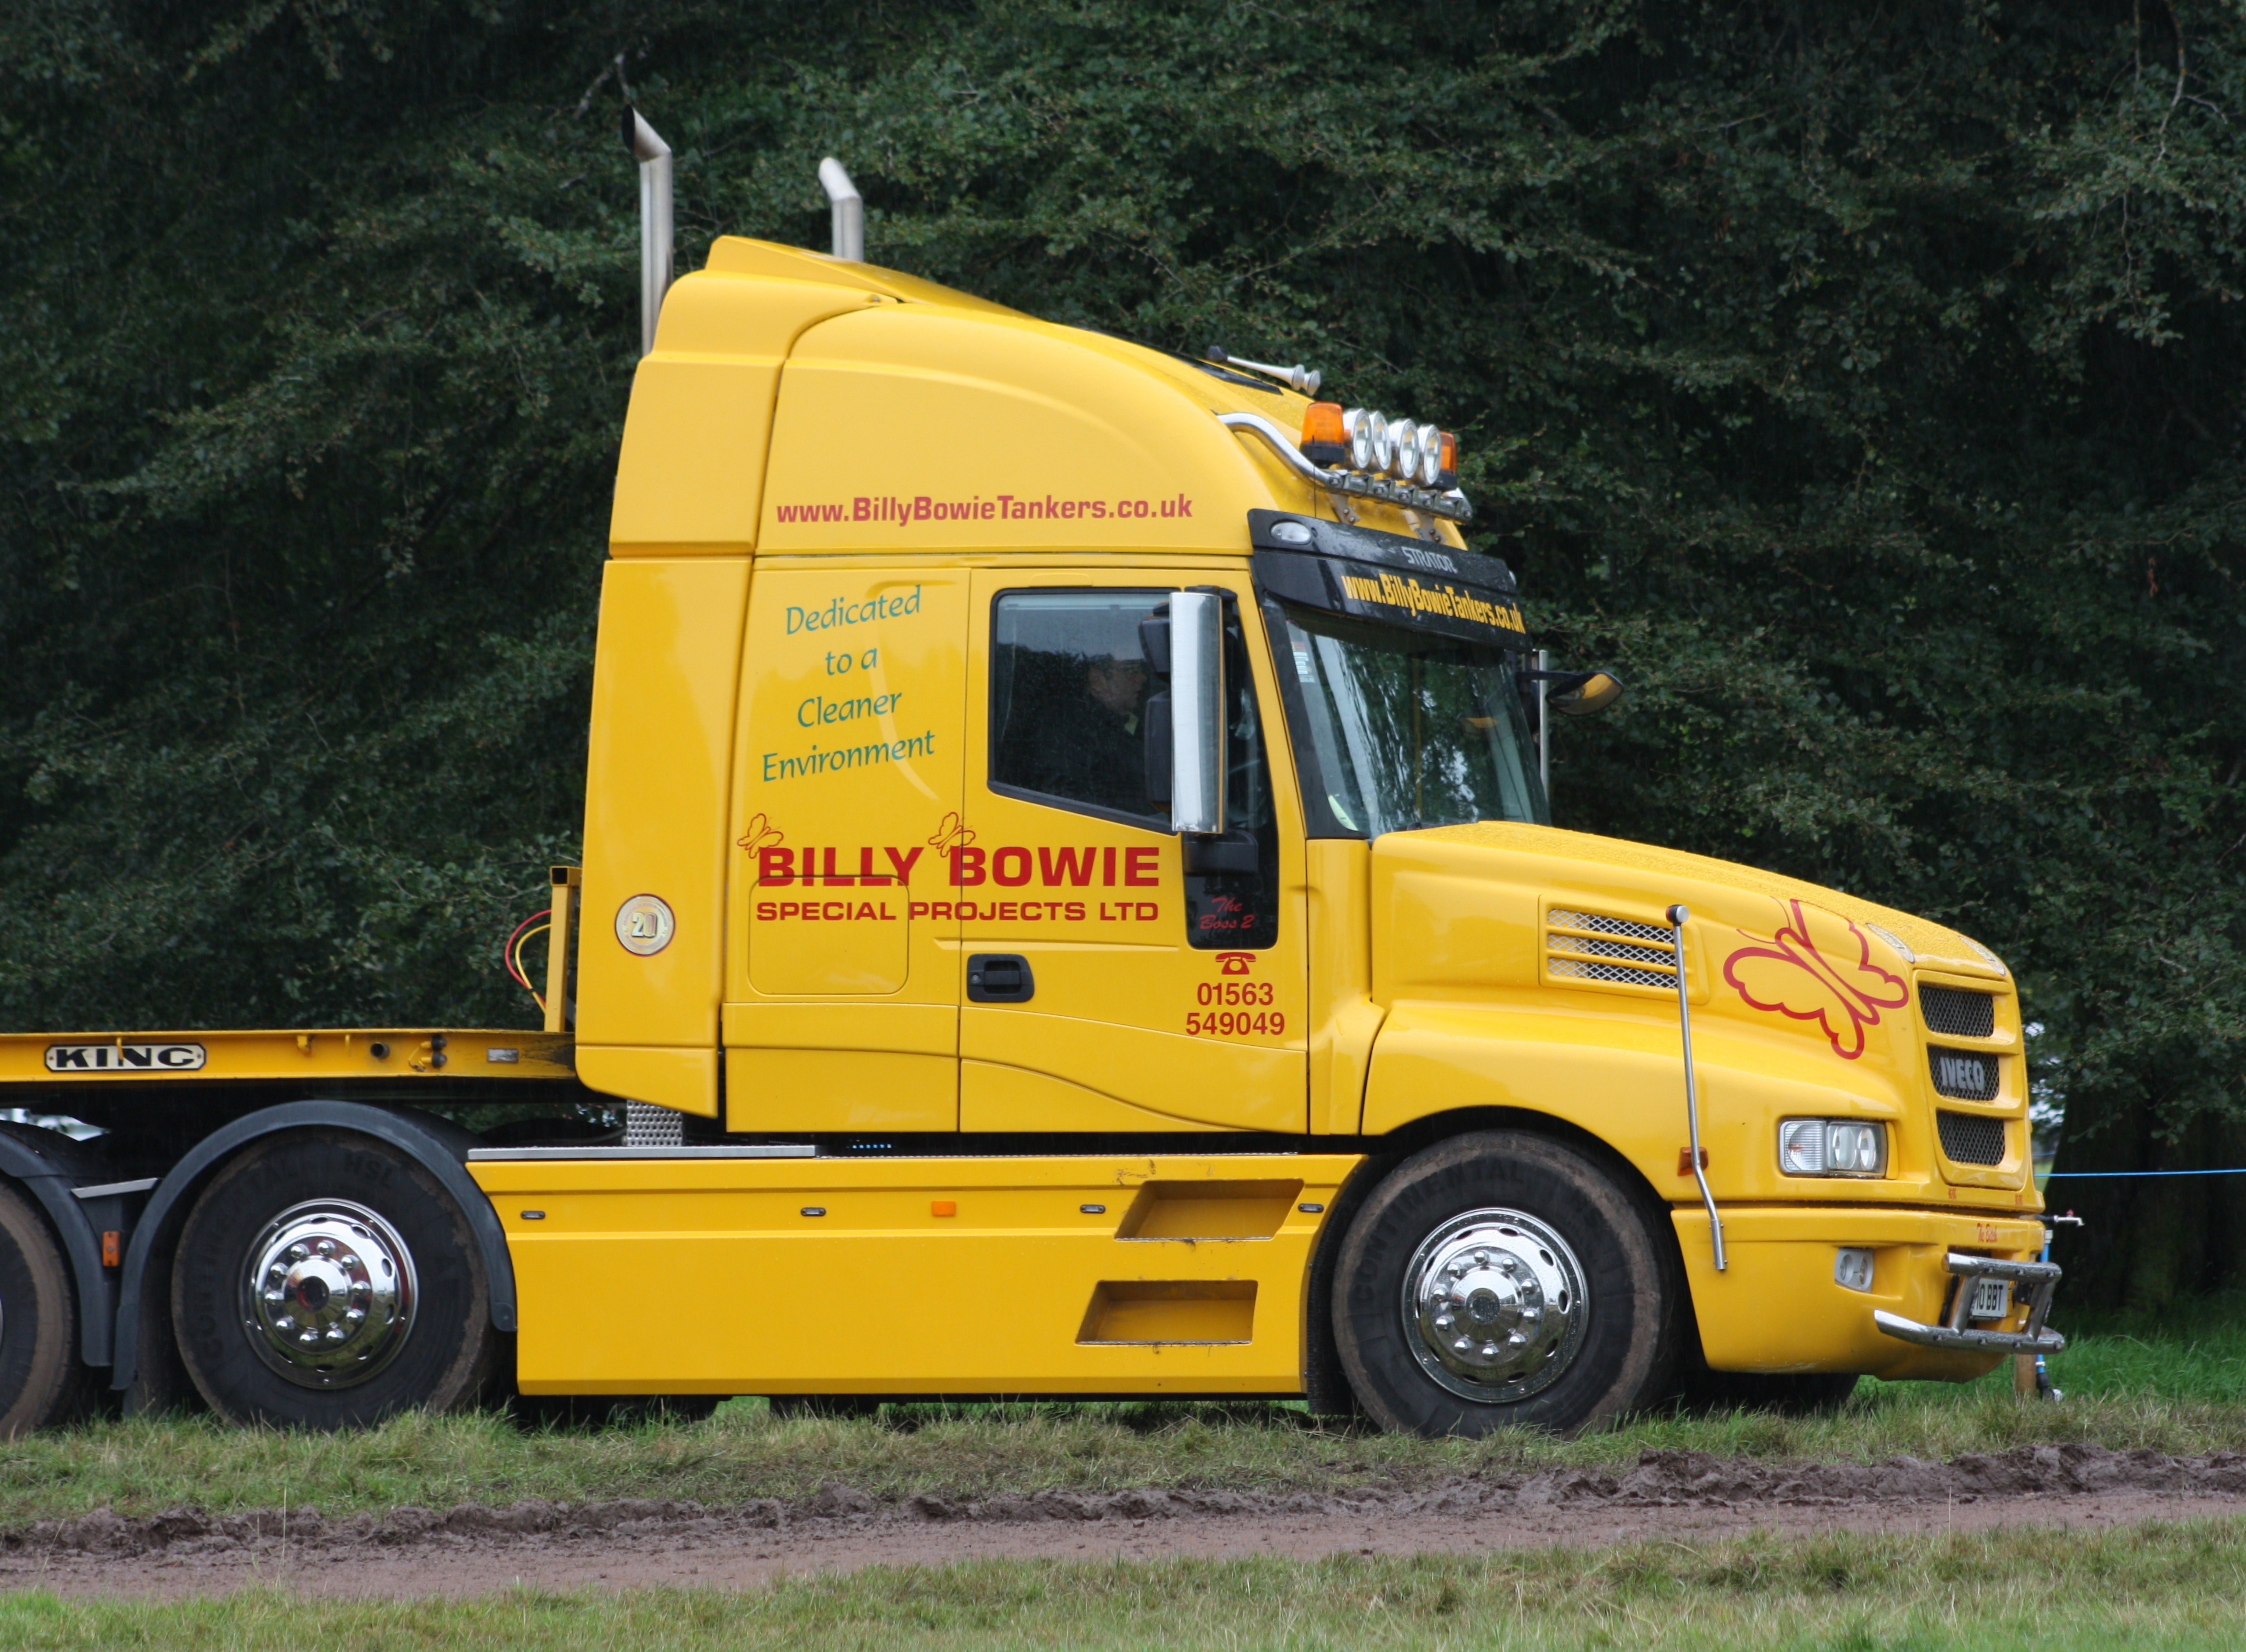
road, highway, cab, transportation, transport, truck, vehicle, freight, yellow, lorry, commercial, logistics, commercial vehicle, haulage, construction equipment, land vehicle, light commercial vehicle, trailer truck